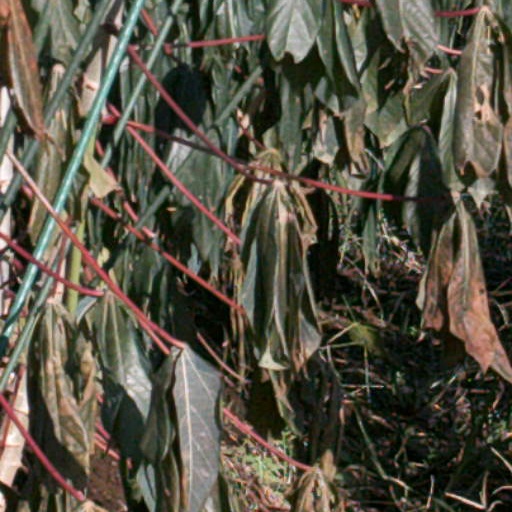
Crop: cassava